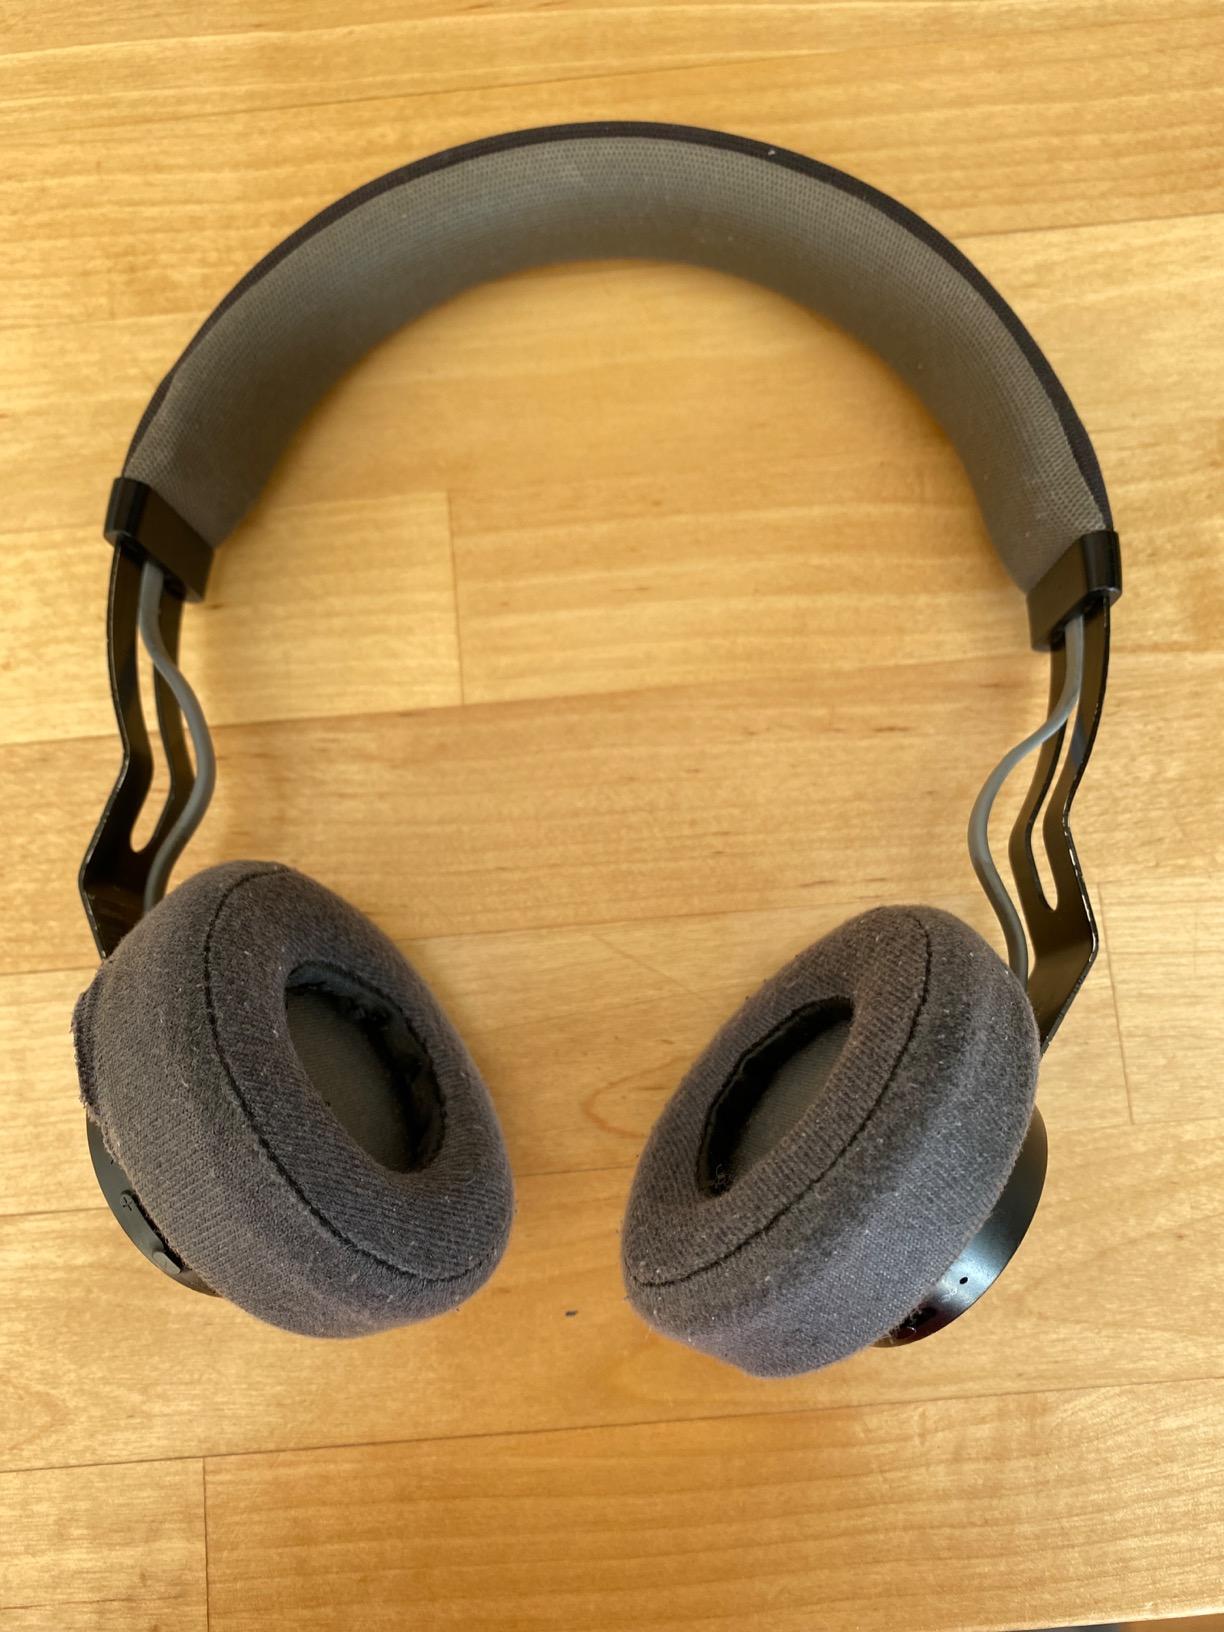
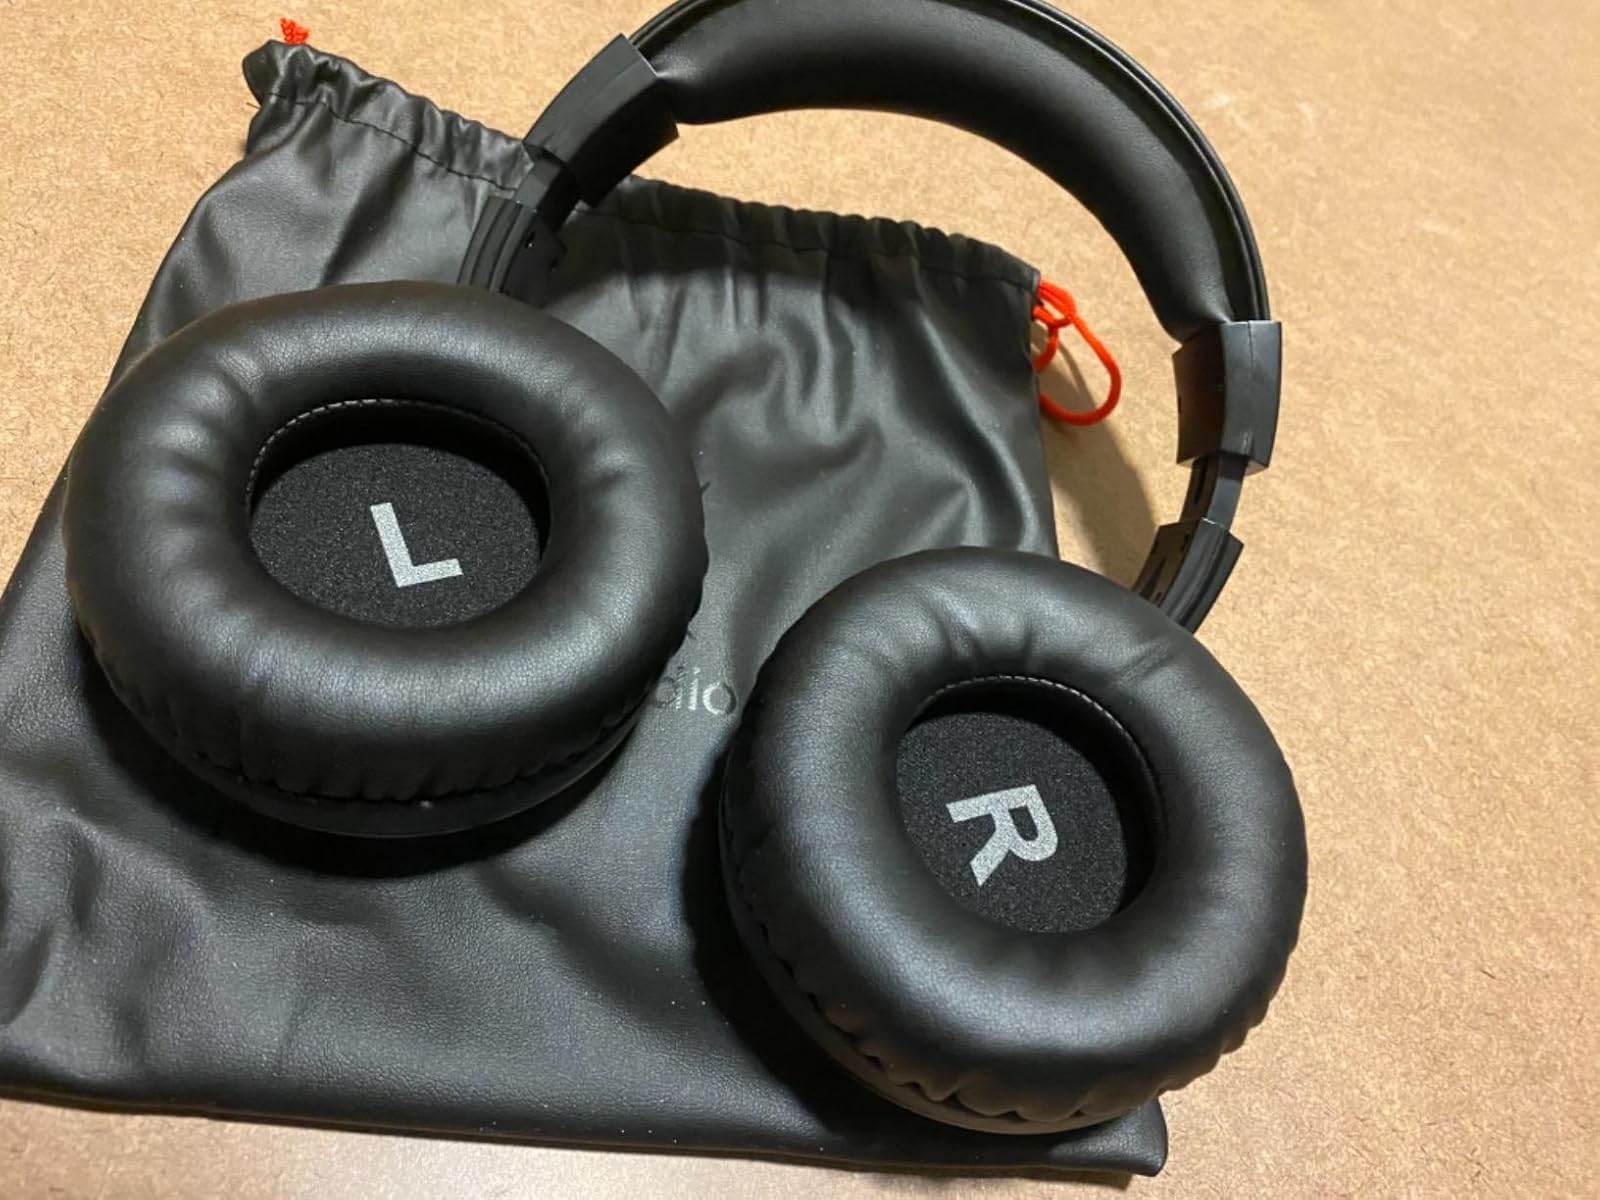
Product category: headphones
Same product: no